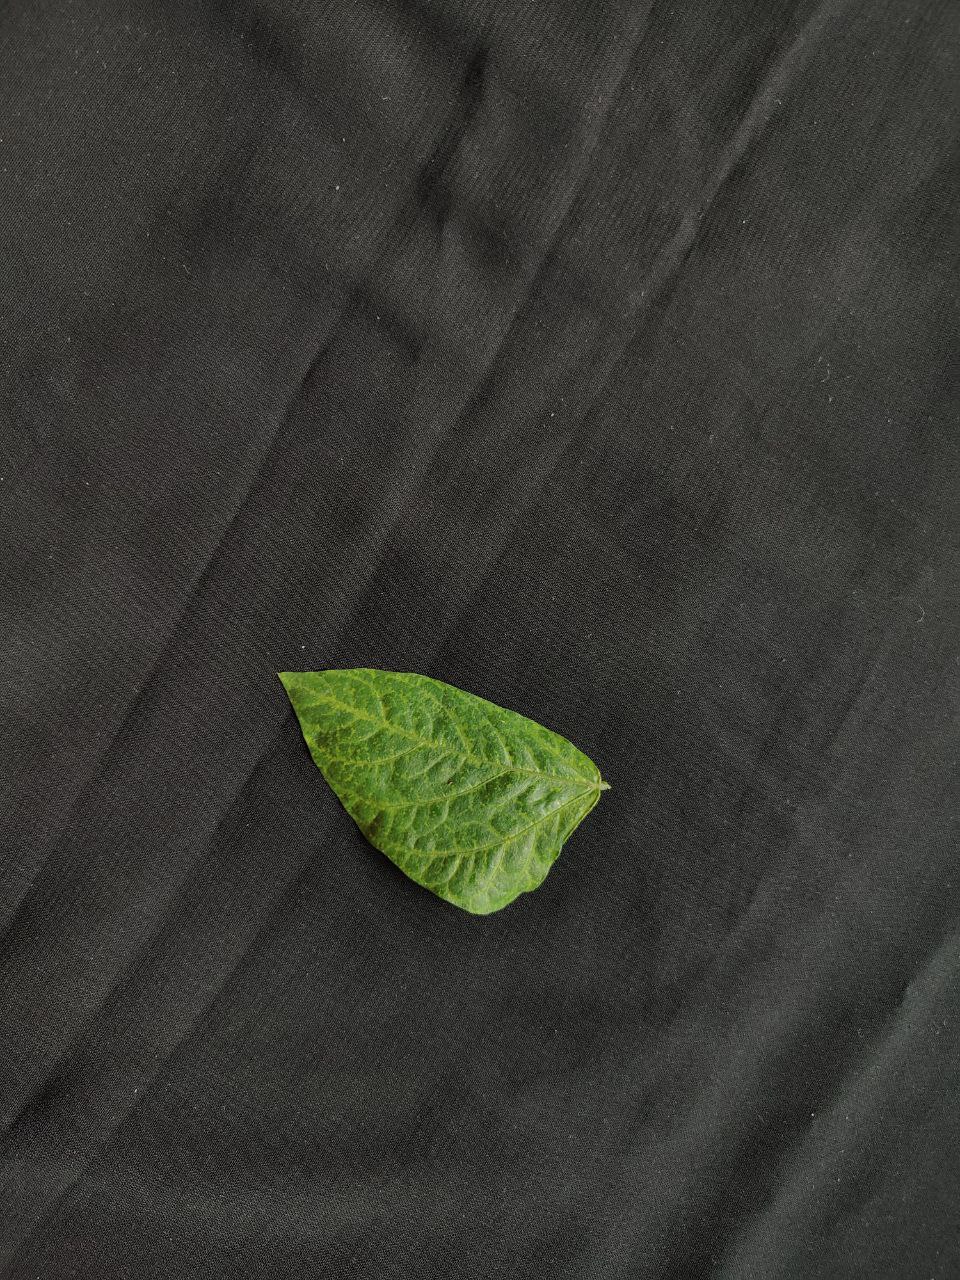
Crop: cowpea
Leaf condition: Mosaic Virus